Jozy Altidore

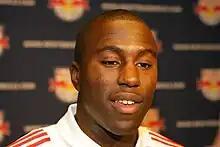
Altidore in a press conference with the Red Bulls in March 2008

Altidore was taken seventeenth overall in the 2006 MLS SuperDraft, with the MetroStars (now the New York Red Bulls) trading up to receive the selection. Altidore spent the majority of the 2006 season away from the team while working towards his high school diploma in Florida.